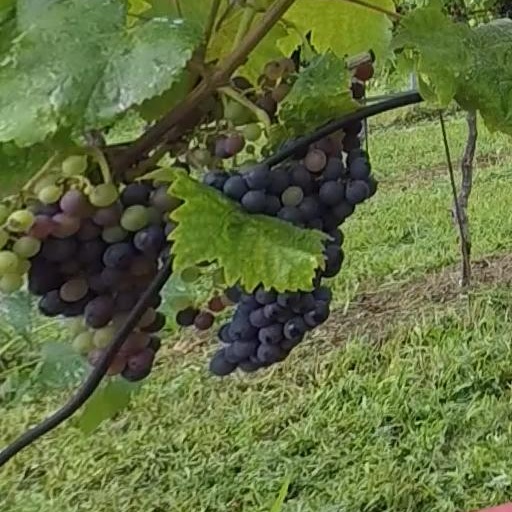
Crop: grape